Arunagirinathar (film)

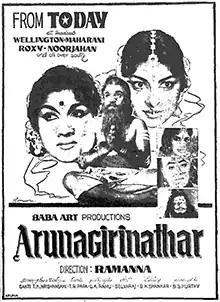
Theatrical release poster

Arunagirinathar is a 1964 Indian Tamil-language biographical film, directed by T. R. Ramanna and written by Sakthi T. K. Krishnasamy. Based on the life of 15th century Hindi poet of the same name, the film stars T. M. Soundararajan, supported by M. R. Radha, B. S. Saroja, Sarada, C. Lakshmi Rajyam and Master Raghunath. It was released on 7 August 1964.